Simon Mayo

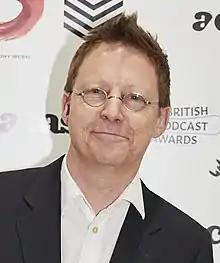
Mayo in May 2018

Simon Andrew Hicks Mayo (born 21 September 1958) is an English radio presenter and author who worked for BBC Radio from 1982 until 2022.